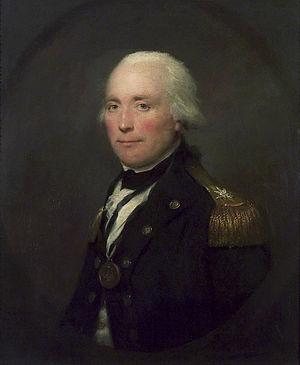
La bataille du cap Finisterre ou bataille des Quinze-Vingt eut lieu au large de la Galice, le 22 juillet 1805, pendant la guerre de la troisième Coalition.